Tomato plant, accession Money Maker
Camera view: vertical (180 deg); turntable rotation: 120 degrees
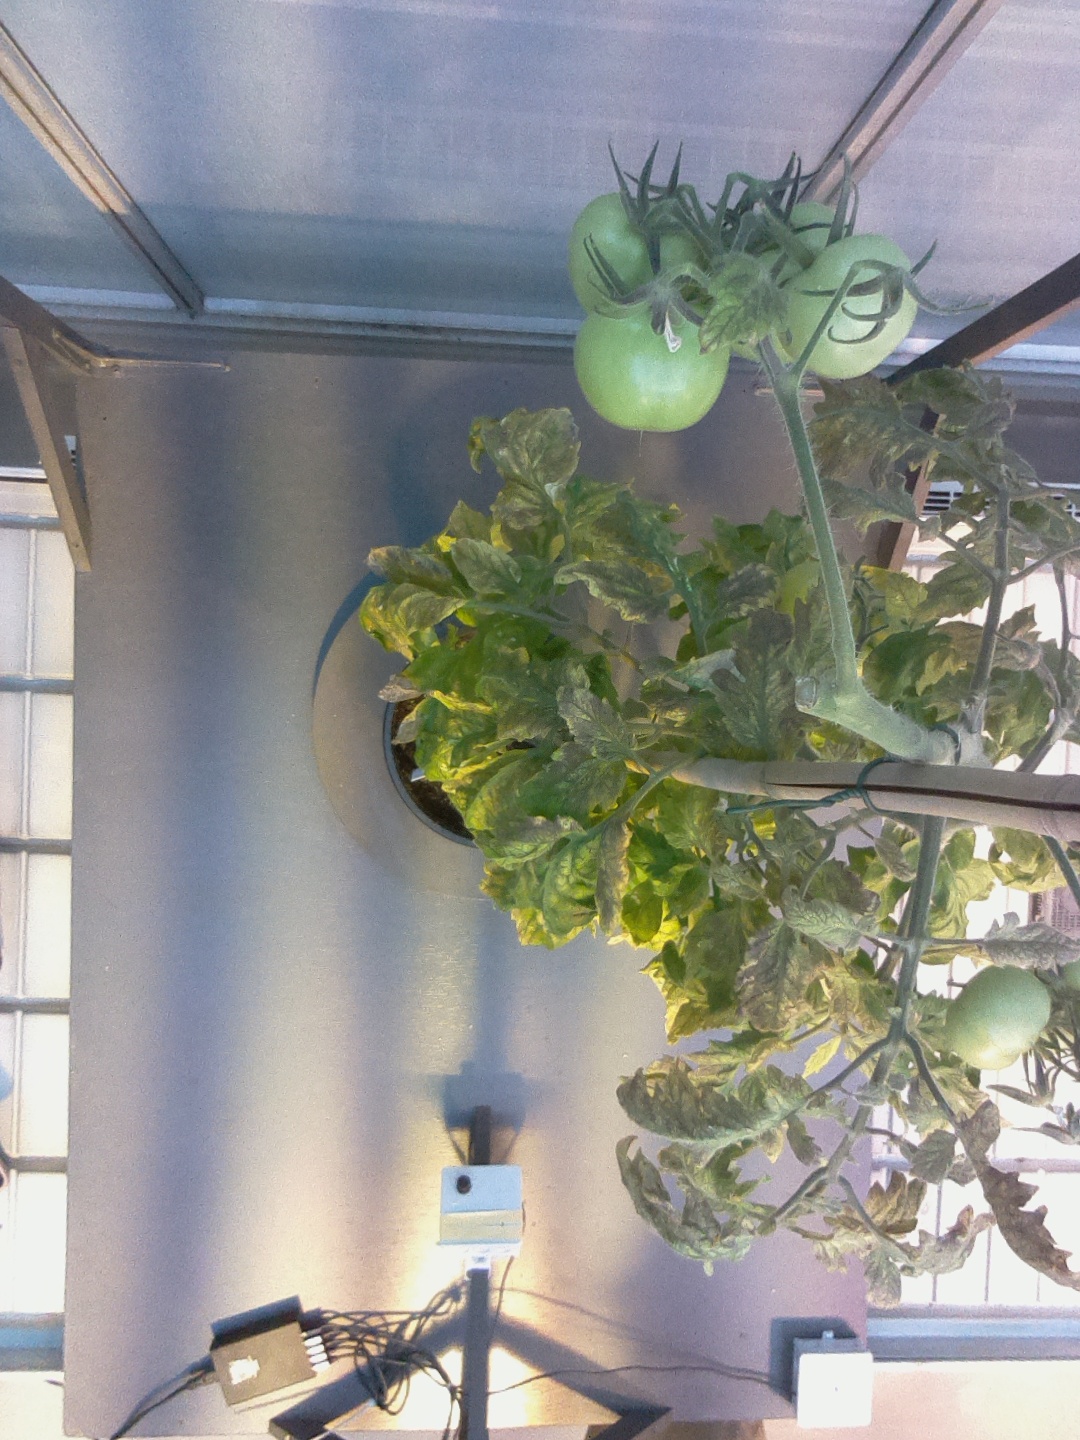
BBCH growth stage 79: 90% -100% of final fruit size